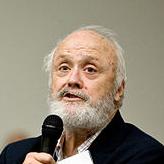
Age: 68